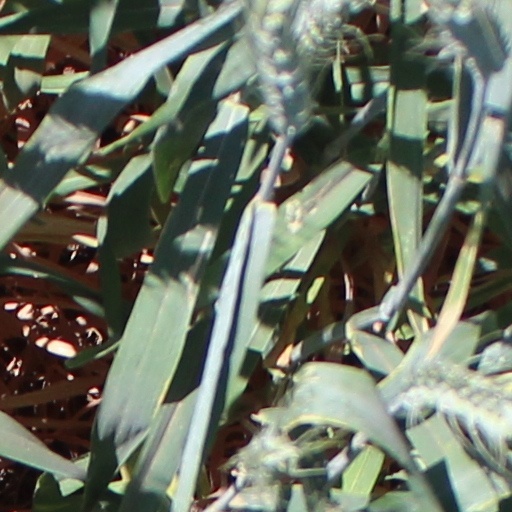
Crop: wheat